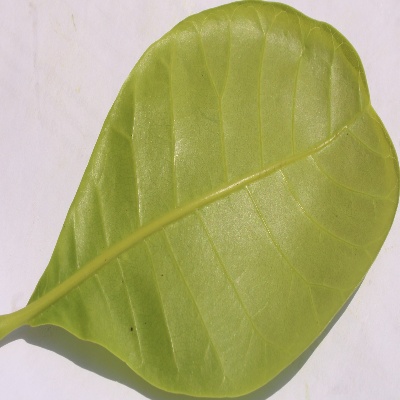
Crop: Cashew
Condition: healthy